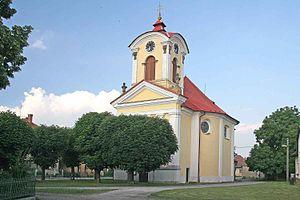
Chomutice est une commune du district de Jičín, dans la région de Hradec Králové, en République tchèque. Sa population s'élevait à 661 habitants en 2017.